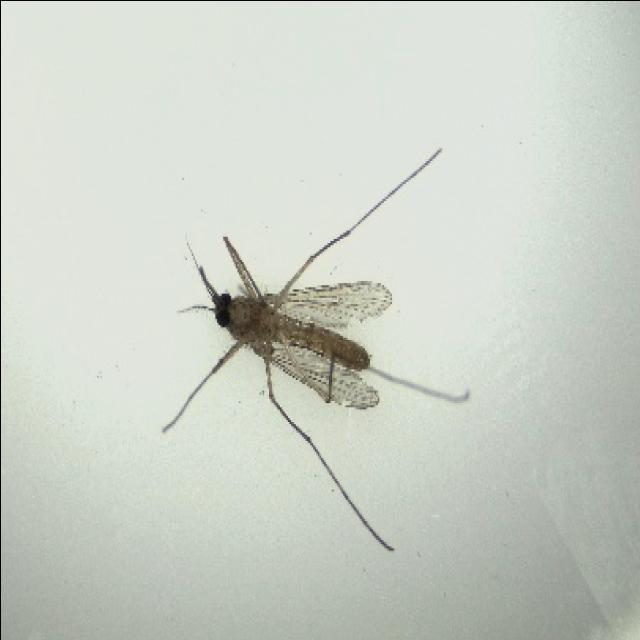
Species: culex_pipiens